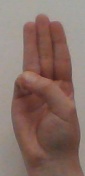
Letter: thaa